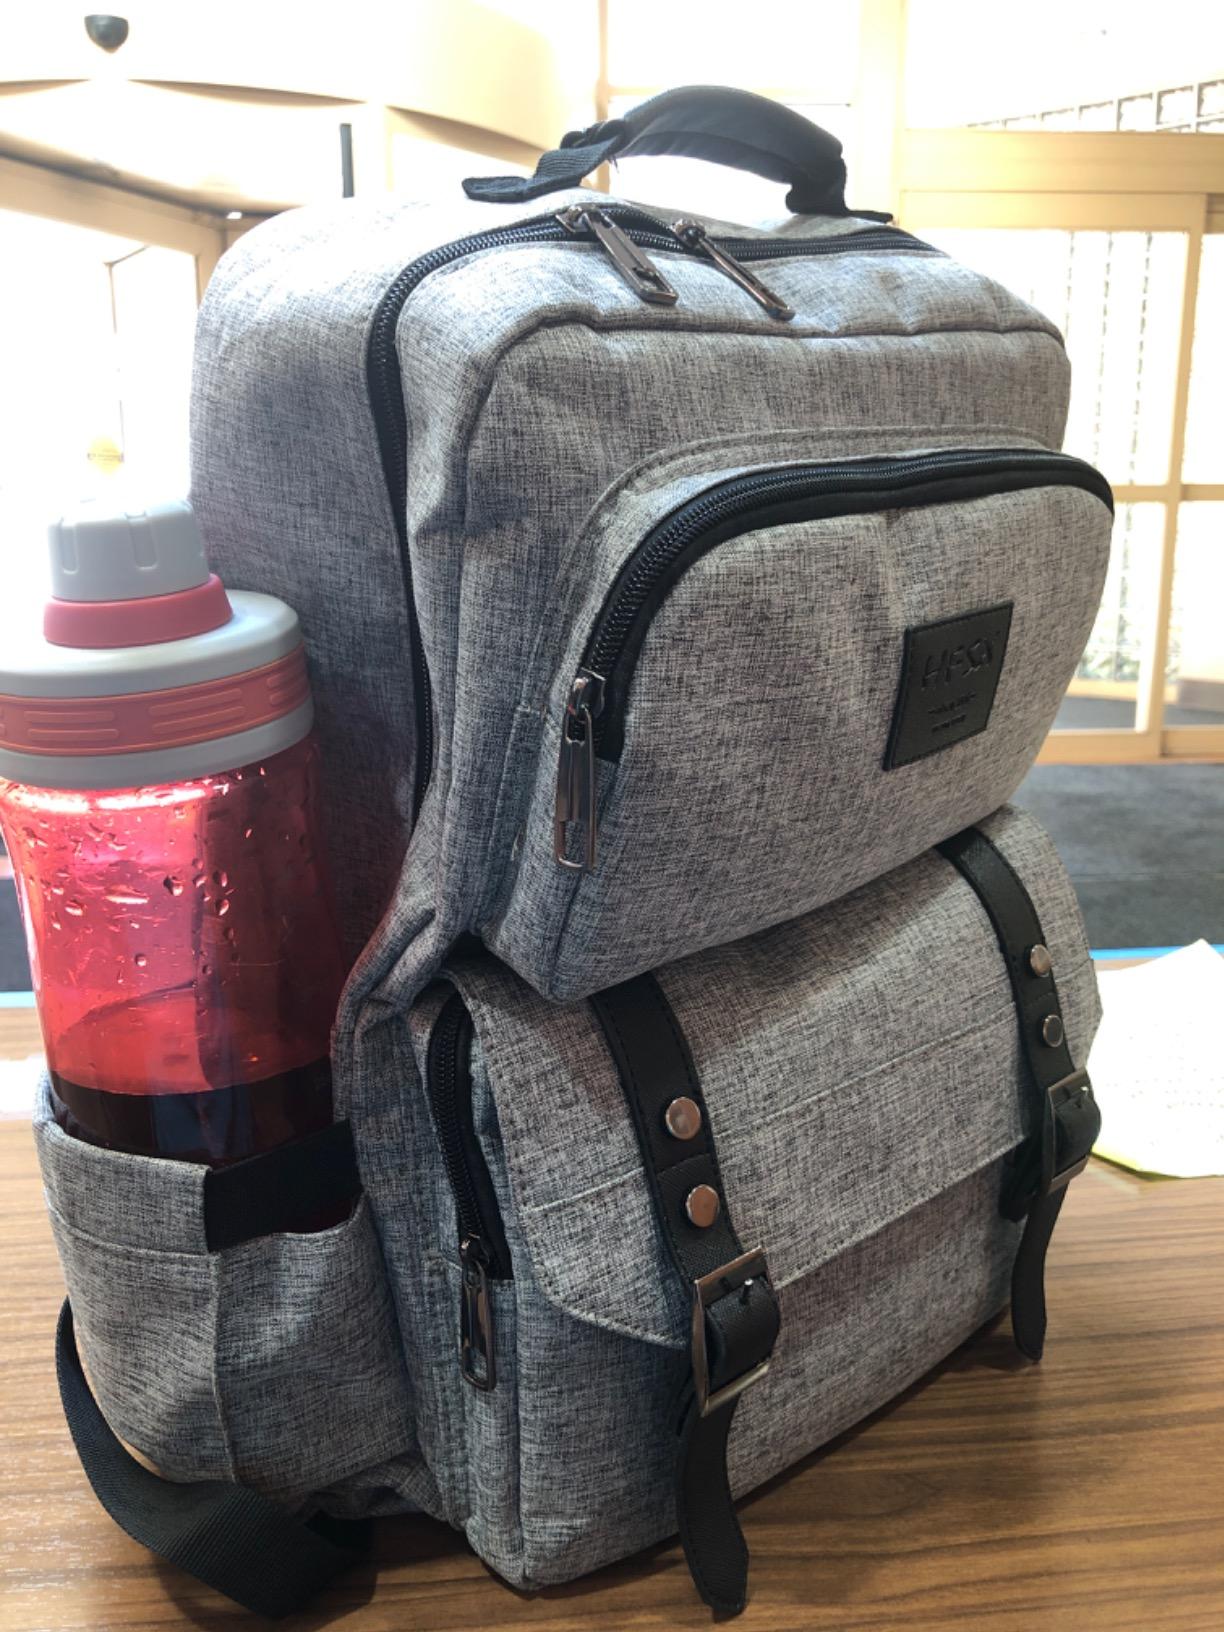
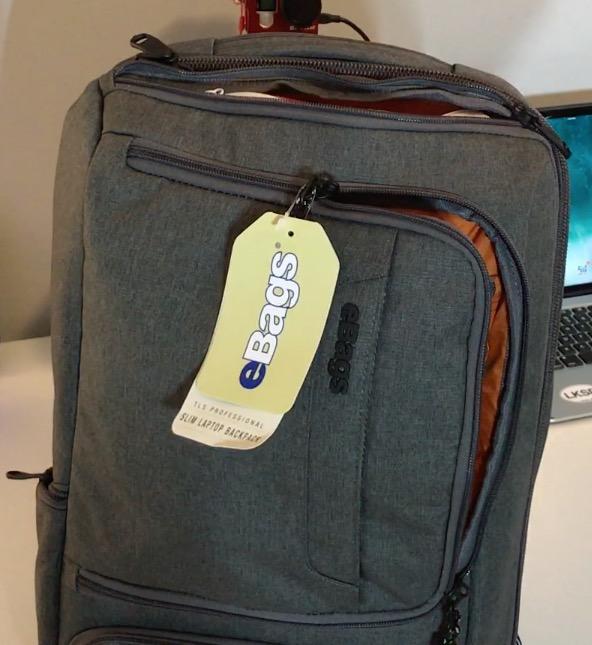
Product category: bag
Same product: no